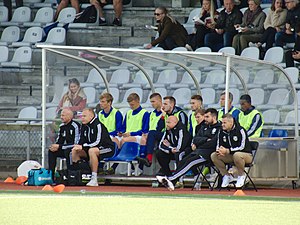
Boldklubben Fremad Amager / Ledelse
Fremad Amagers bænk under en hjemmekamp i 1. division i september 2019. Nederst fra højre ses cheftræner Azrudin Valentić og assistenttræner Timur Daguev
Boldklubben Fremad Amager er en dansk fodboldklub på Amager, der blev stiftet i 1910. Klubbens førstehold spiller i 1. division, mens andetholdet spiller i Serie 1 under DBU København. Fremad Amager rykkede op i divisionsregi i 1929 og kom i den bedste række få år efter. Klubben træner og spiller i Sundby Idrætspark og har sit klubhus i det sydvestlige hjørne.